SEAT Fórmula

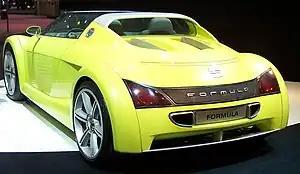
SEAT Fórmula concept, rear view

The SEAT Fórmula is a rear-wheel-drive mid-engined roadster concept car developed by the Spanish carmaker SEAT initially aimed at limited car production. Designed at the Volkswagen Group's Design Center Europe at Sitges near Barcelona a facility jointly owned by Volkswagen, Audi and SEAT, it was penned by a team directed by Erwin Leo Himmel into which participated the Lotus Elise designer Julian Thomson exposing the design language of the future models of the brand.